PMTair

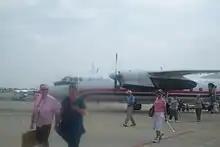
Passengers disembark from a PMTair Antonov An-24 at Phnom Penh International Airport in September 2006.

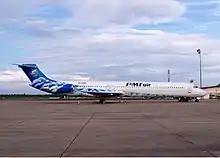
A PMTair McDonnell Douglas MD-83 at Siem Reap-Angkor International Airport, Cambodia in 2007.

PMTair suspended all domestic flights in the wake of the crash of PMTair Flight U4 241.